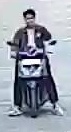
person-with-helmet: 0
person-without-helmet: 1